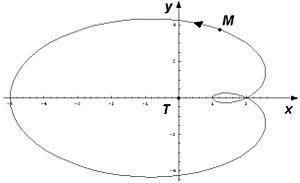
Trajectoire relative de Mars par rapport à la Terre
La rétrogradation, ou mouvement rétrograde, est le recul que semble décrire un corps céleste lors de son observation par rapport aux étoiles lointaines.